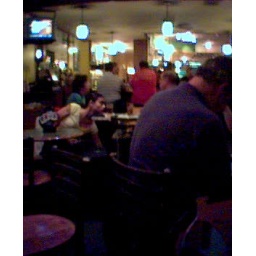
Prettiest girl in the bar